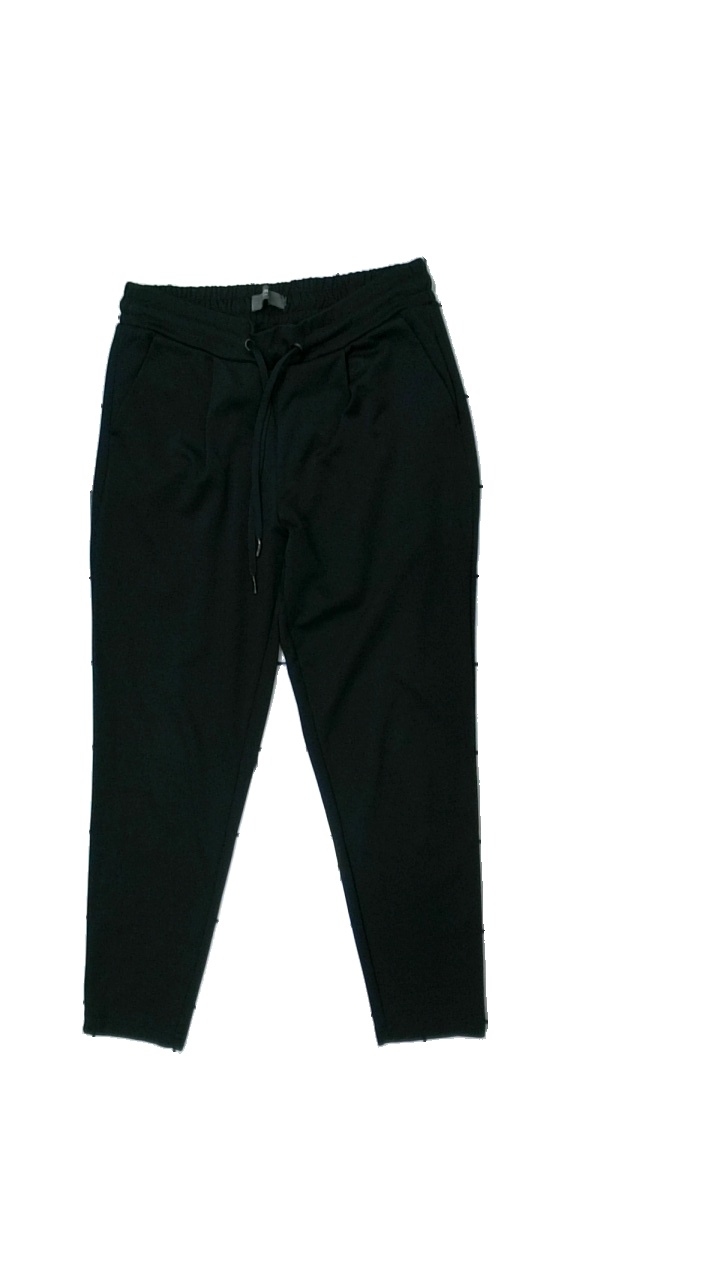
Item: Trousers (Ladies)
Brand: Ichi
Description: mjukis byxor
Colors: Black
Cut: Regular
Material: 80% polyester 20% bomull
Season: All
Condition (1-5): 4
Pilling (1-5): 4
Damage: luddigt
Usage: Reuse
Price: <50